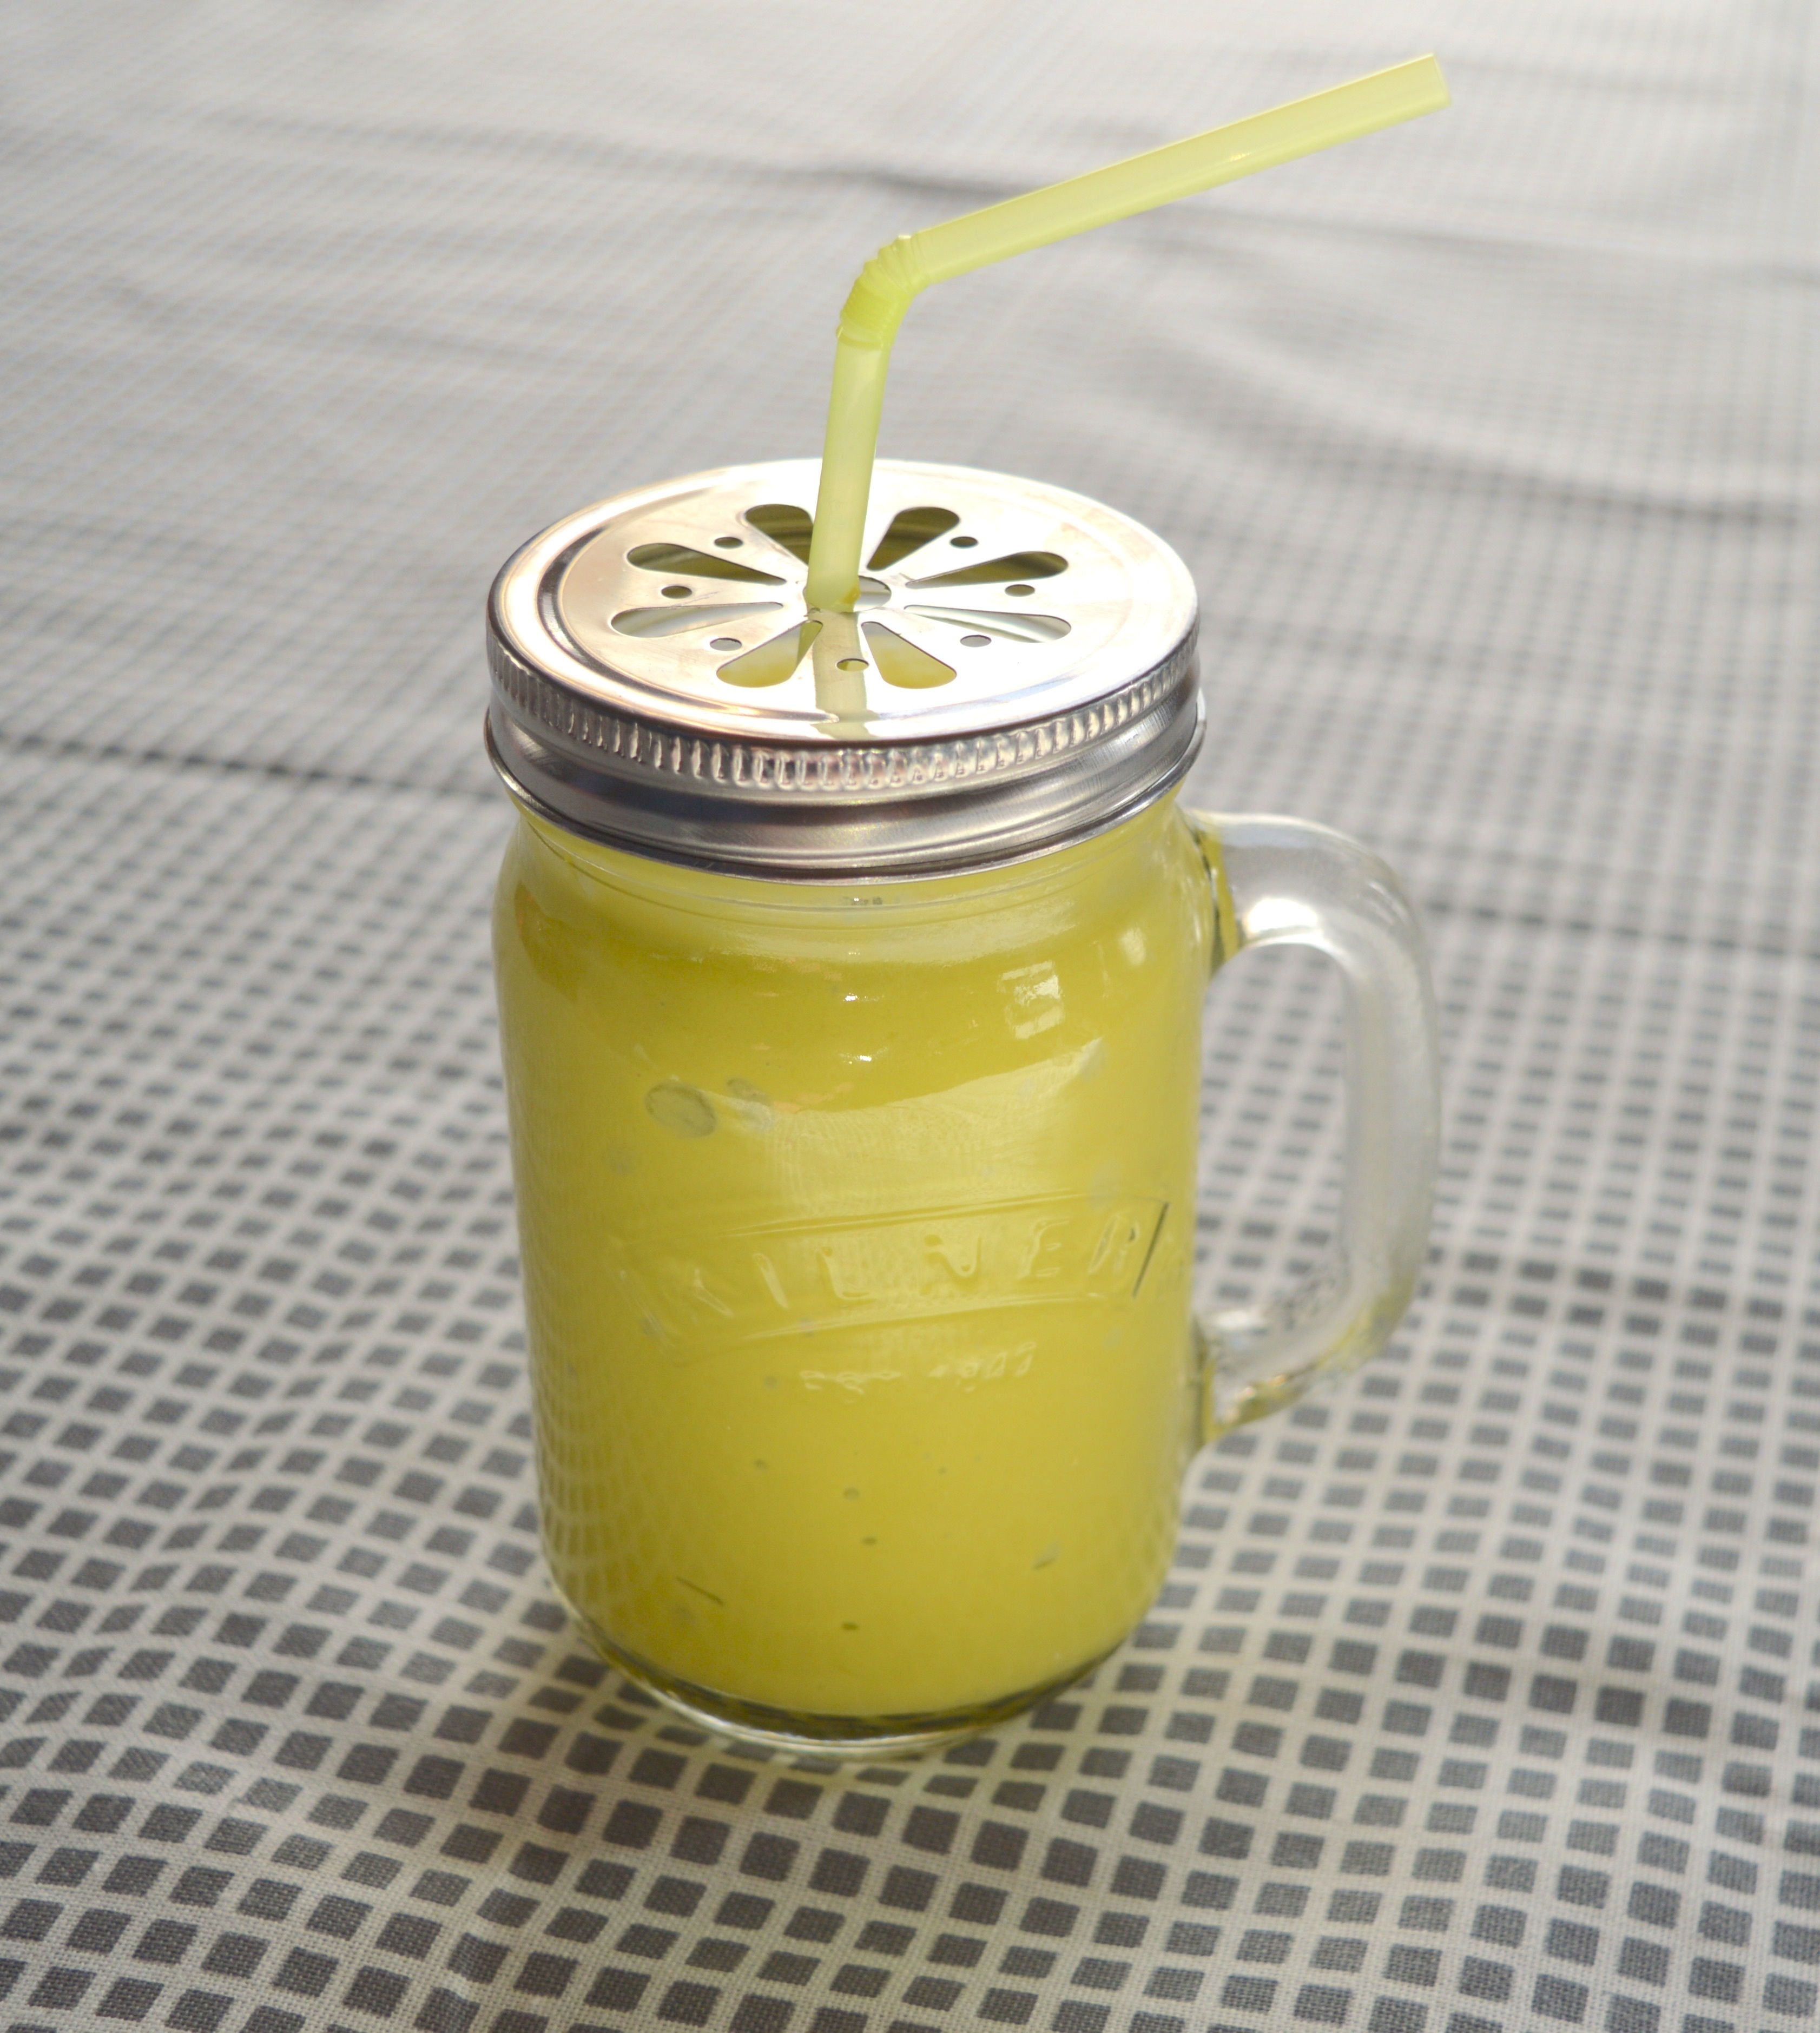
fruit, food, produce, drink, avocado, smoothie, coconut, mango, ginger